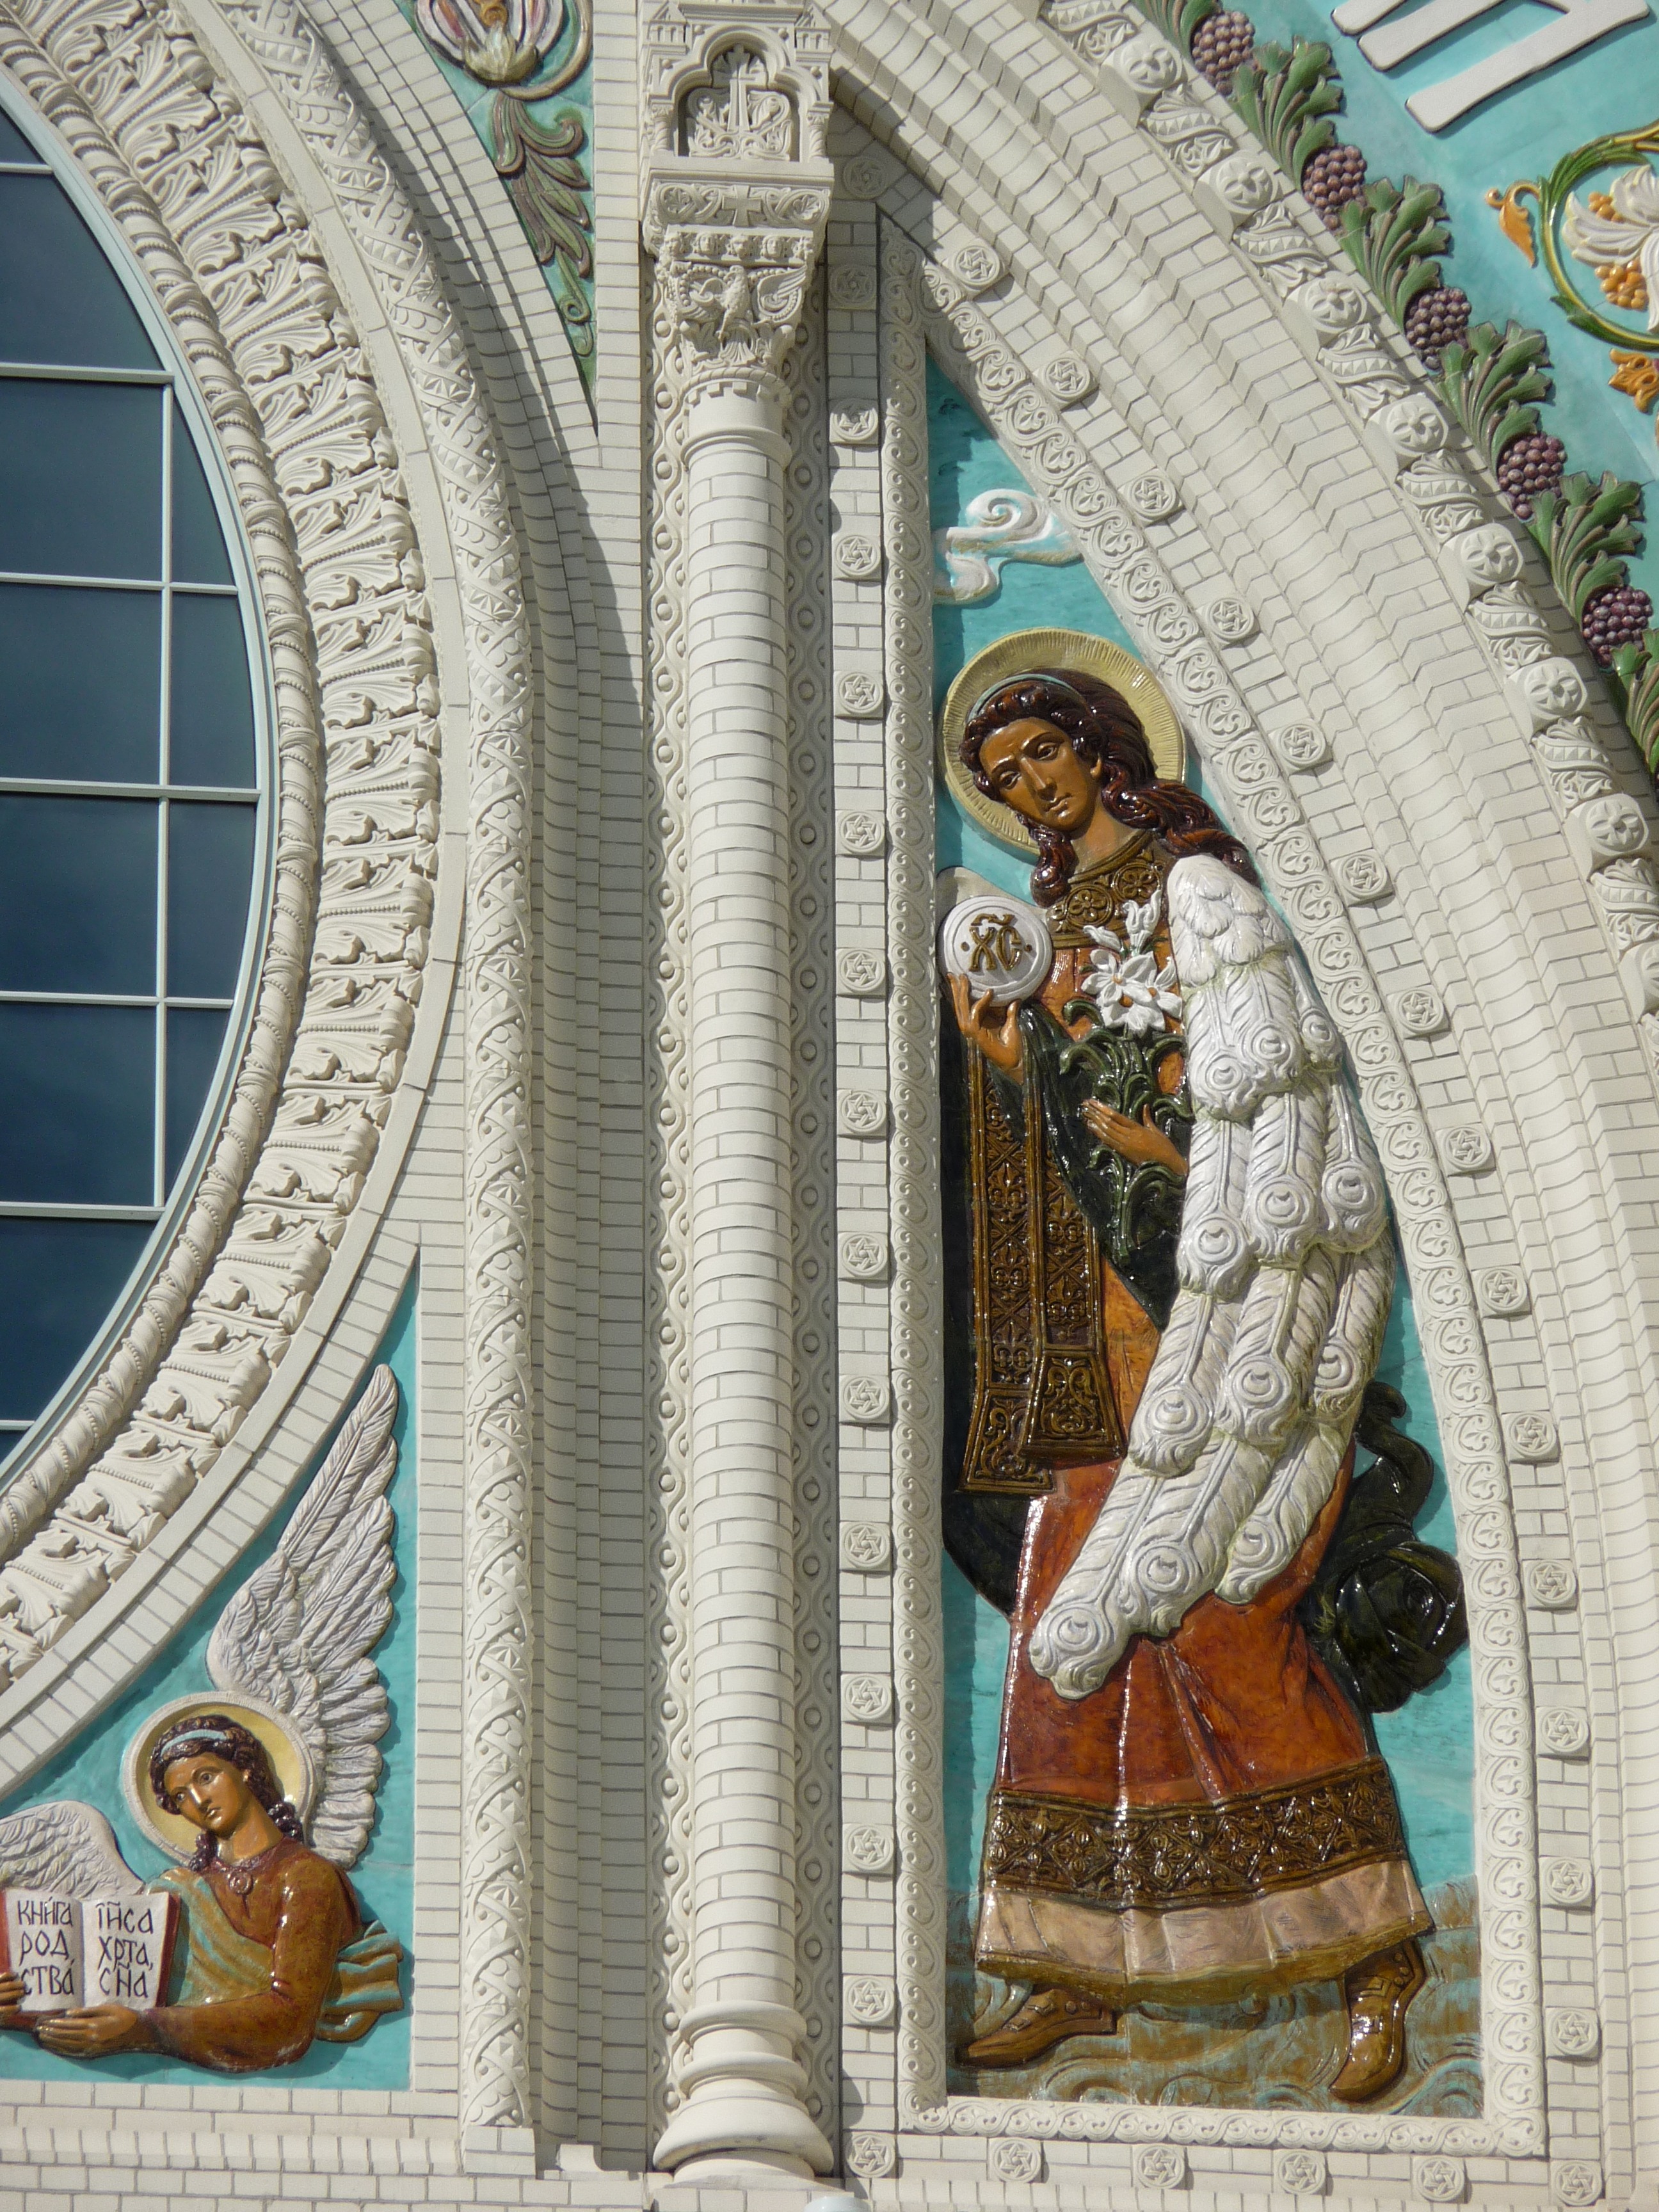
architecture, stone, arch, religion, church, cathedral, place of worship, religious, angel, art, design, mosaic, saint, history, christianity, carving, architecture design, st petersburg, stone carving, ancient history, kronshtadt